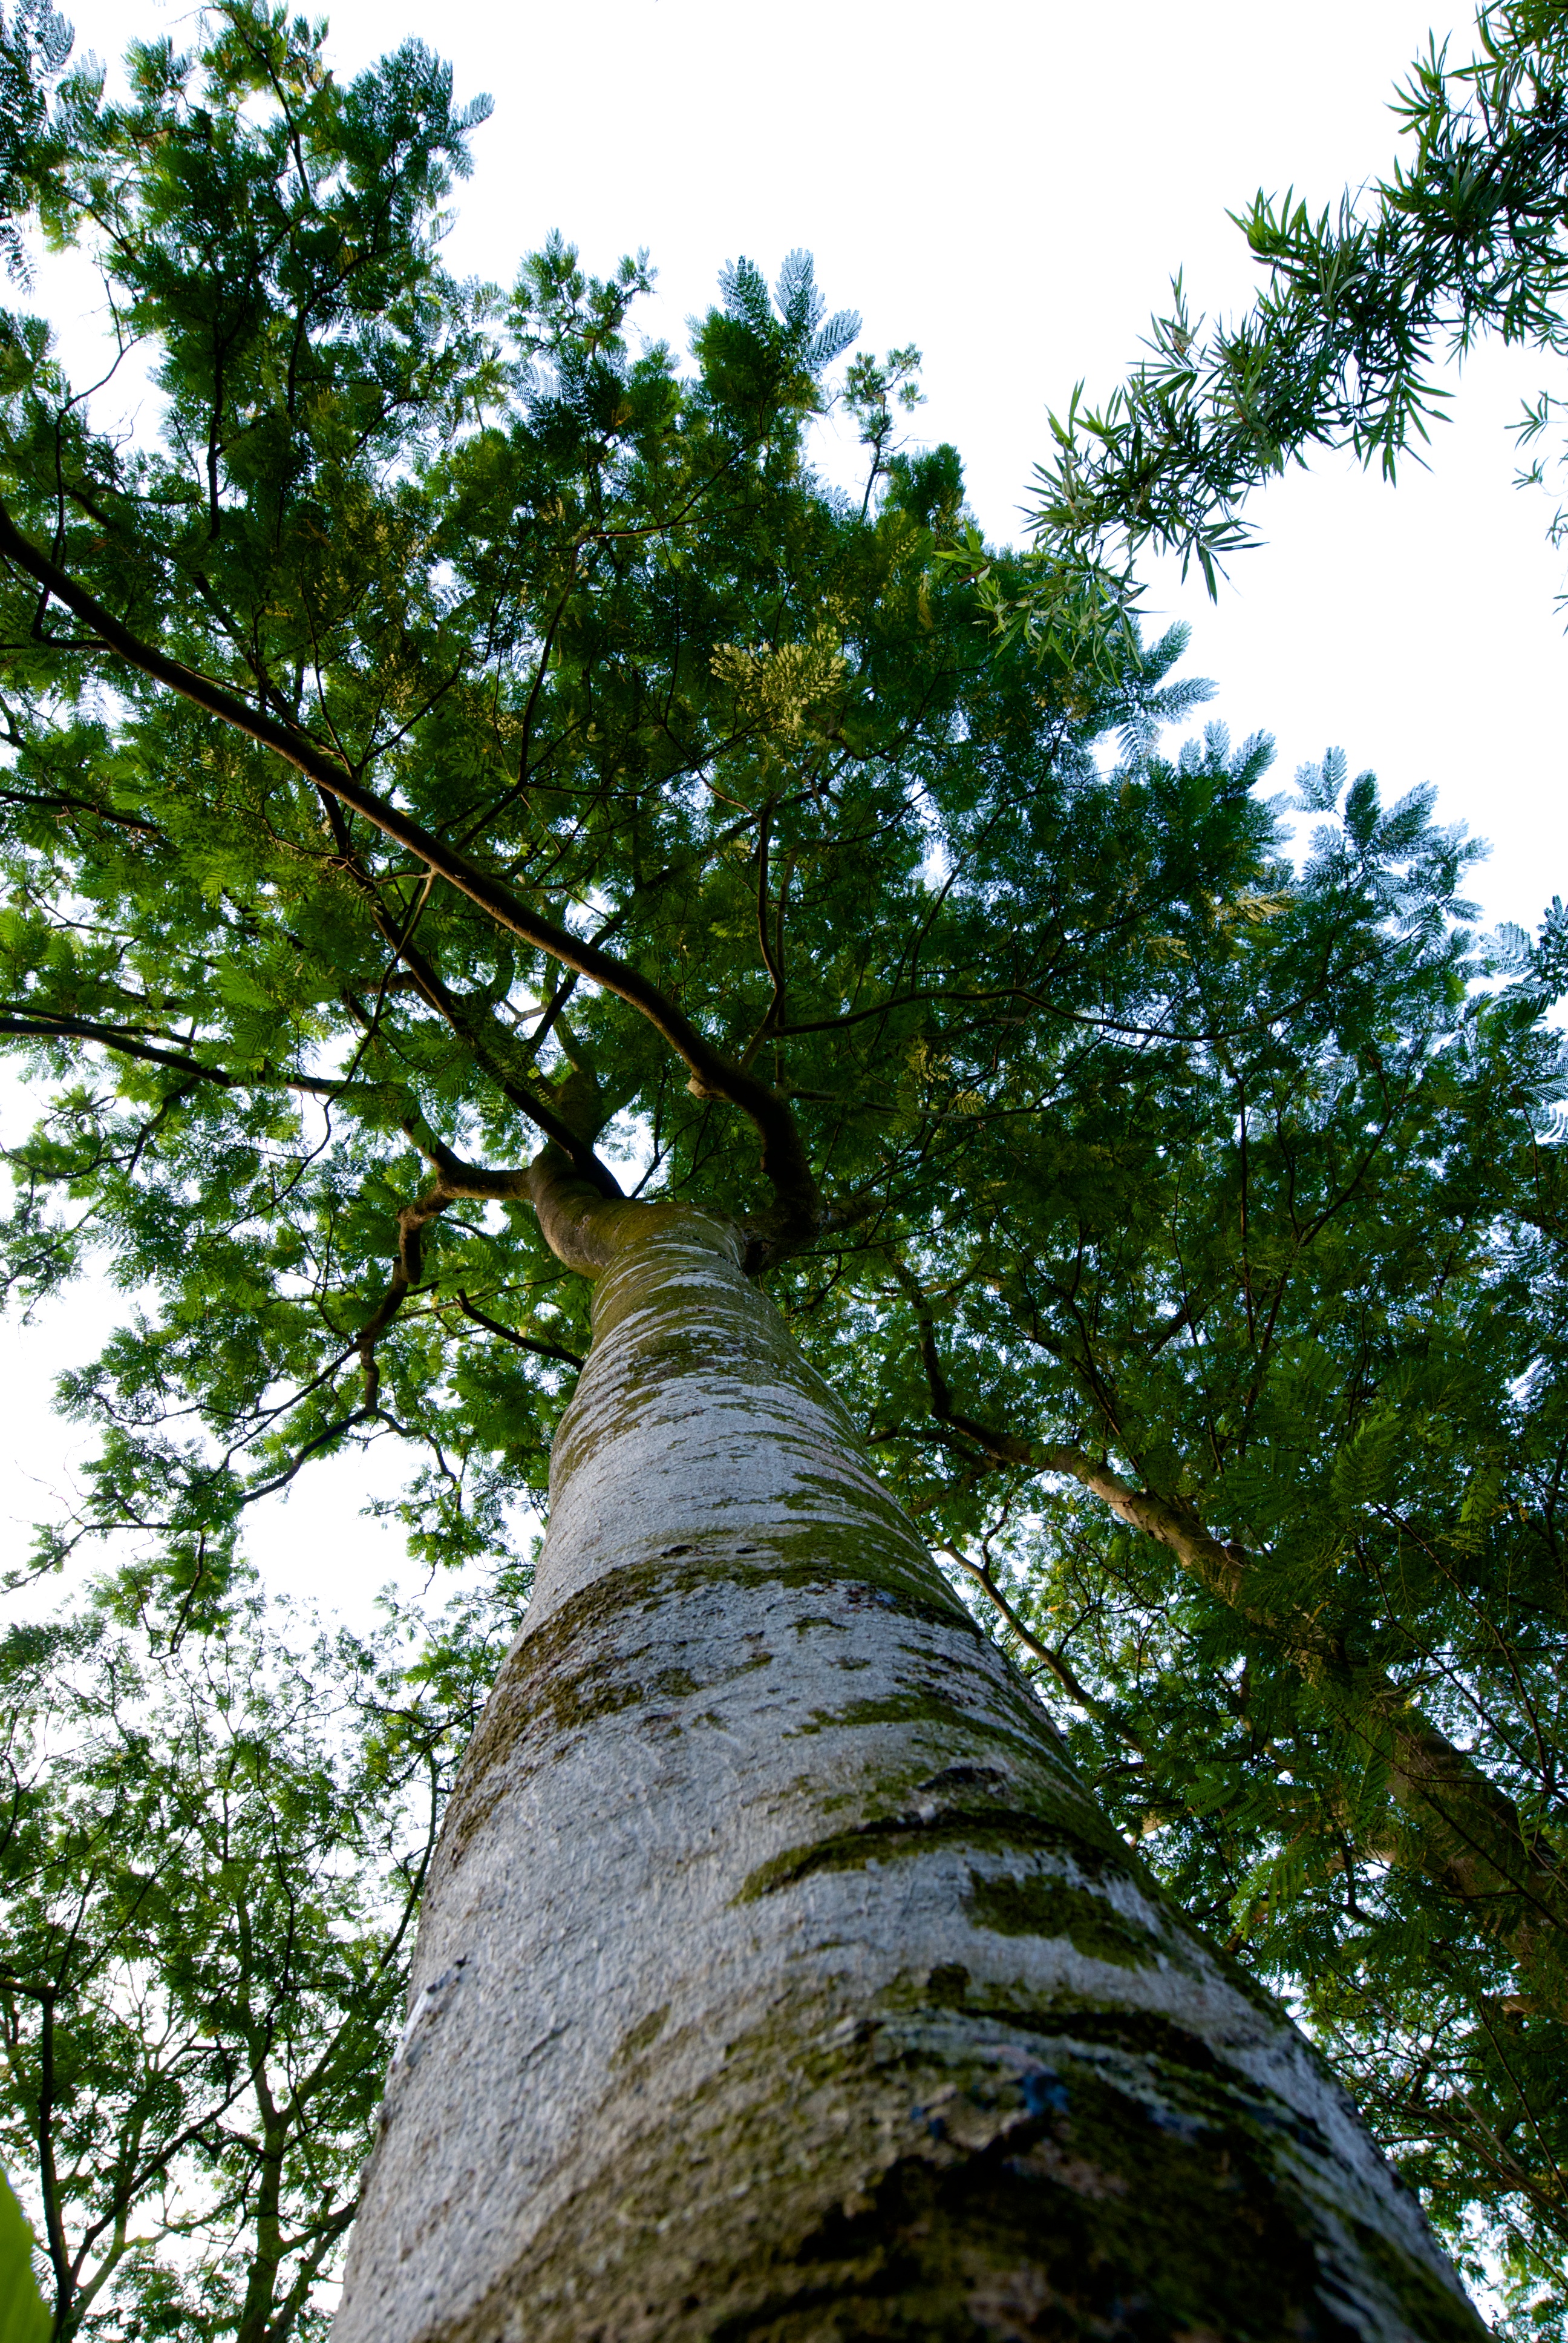
tree, nature, forest, grass, branch, plant, sky, leaf, flower, trunk, green, botany, blue, trees, spruce, deciduous, canton, grove, woodland, guangzhou, birthday, flowering plant, woody plant, land plant, plane tree family